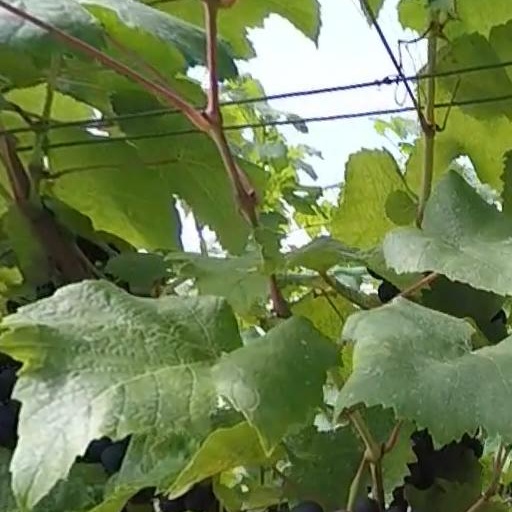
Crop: grape